Yo! Yes?

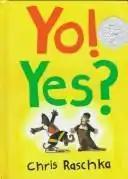

Yo! Yes? is a 1993 children's picture book written and illustrated by Chris Raschka. The Book was published in March 1993 by Orchard Books.